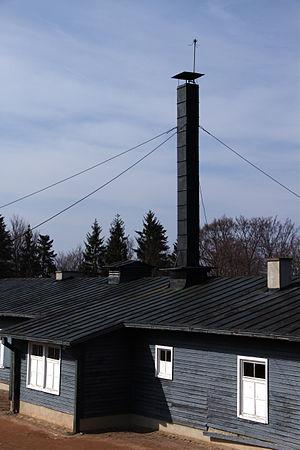
Camp de concentration de Natzwiller-Struthof. Le bâtiment du four crématoire.
Alliance était un réseau de la Résistance intérieure française pendant la Seconde Guerre mondiale.